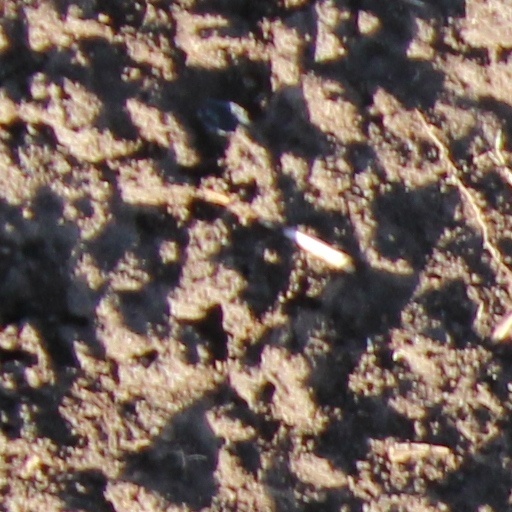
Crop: wheat